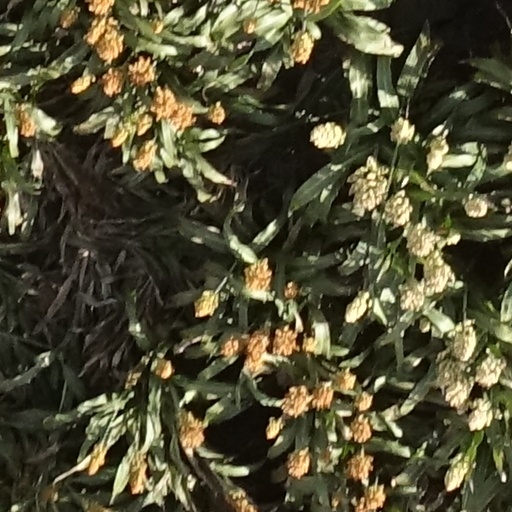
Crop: sorghum